Trans-Asia Shipping Lines

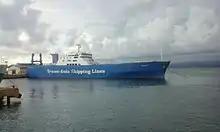
The Trans-Asia 5 dock at Ozamiz Port

She was built by Iwagi Zosen in the Iwagi shipyard for the shipping company Keiyo Kisen and she was completed in February 1989.